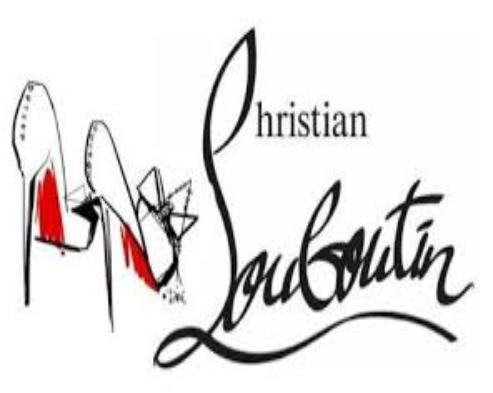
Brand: Christian Louboutin
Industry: Clothes